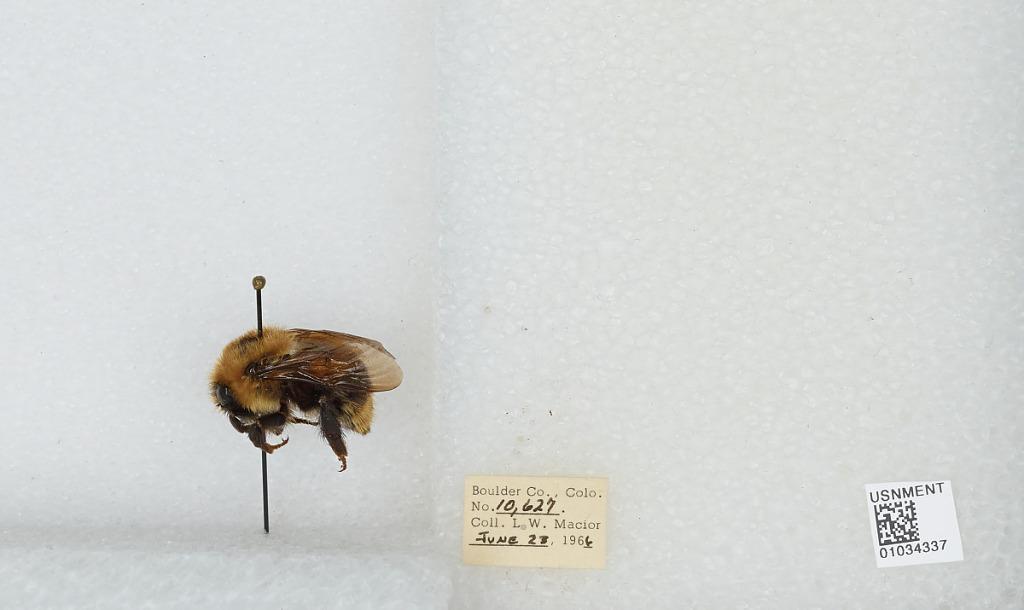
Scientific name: Bombus (Cullumanobombus) rufocinctus Cresson
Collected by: L. Macior
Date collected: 1966-6-23
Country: United States
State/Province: Colorado
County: Boulder
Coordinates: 40.015, -105.27